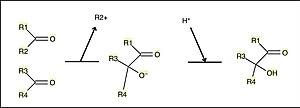
réaction globale de la thiamine
La thiamine ou vitamine B₁ est un précurseur métabolique de la thiamine pyrophosphate, une coenzyme essentielle à certaines décarboxylases. Chez les animaux, la thiamine est une vitamine hydrosoluble de la famille des vitamines B qu'ils doivent trouver dans leur alimentation. Elle est en revanche synthétisée par les bactéries, les plantes et les champignons. Elle est indispensable à la transformation des glucides en énergie par le cycle de Krebs et est nécessaire au bon fonctionnement du système nerveux et des muscles. Elle est en effet indispensable à la transformation du pyruvate produit par la glycolyse et toxique pour le système nerveux.